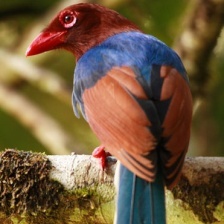
Species: SRI LANKA BLUE MAGPIE
Scientific name: UROCISSA ORNATA
ImageNet parent category: magpie